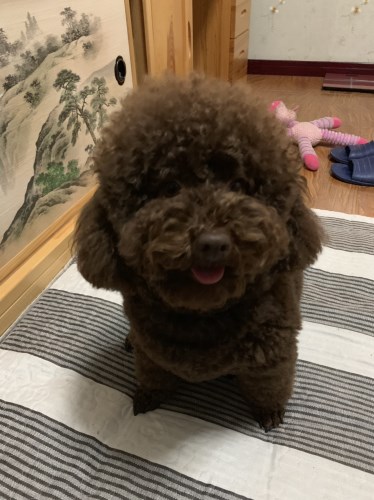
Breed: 7449-n000128-teddy